Hawker Siddeley HS.141

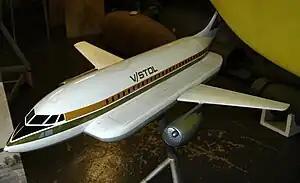
HS.141 promotional model in company livery.

The Hawker Siddeley HS.141 was a 1970s design study and submission for a British V/STOL airliner requirement.